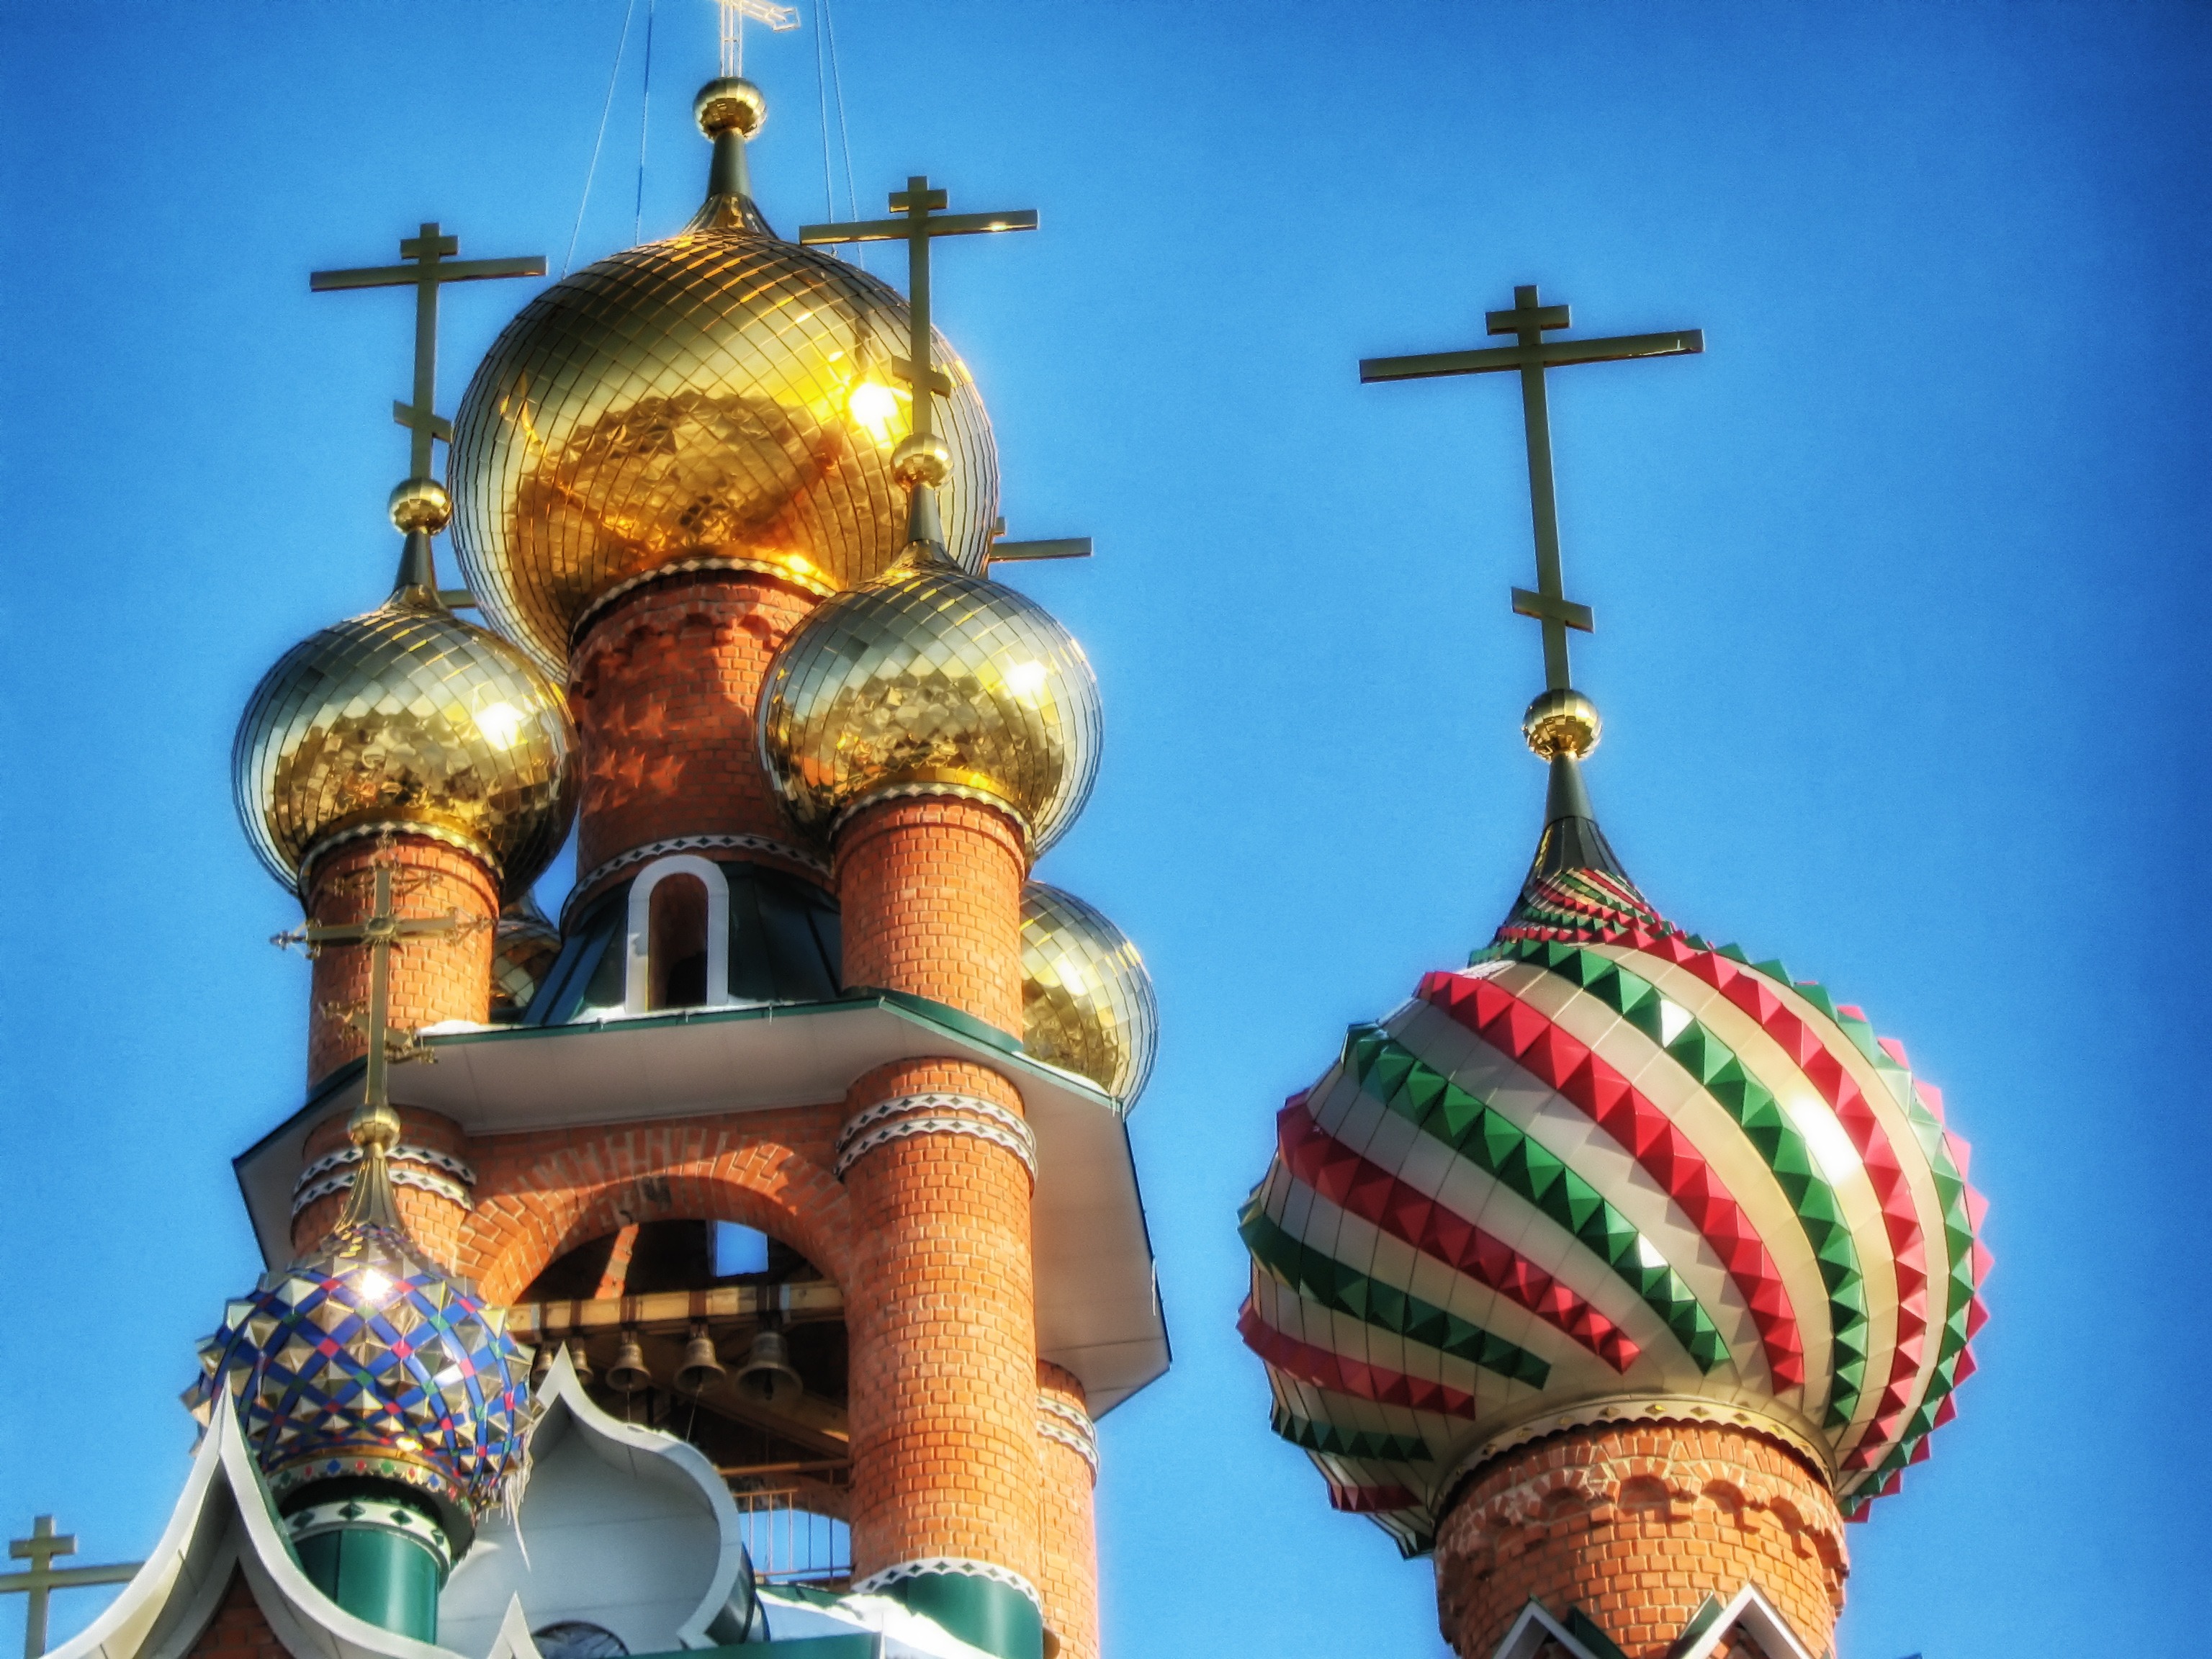
sky, skyline, golden, amusement park, church, place of worship, hdr, temple, towers, spires, dome, russia, hindu temple, amusement ride, russian orthodox, voronezh